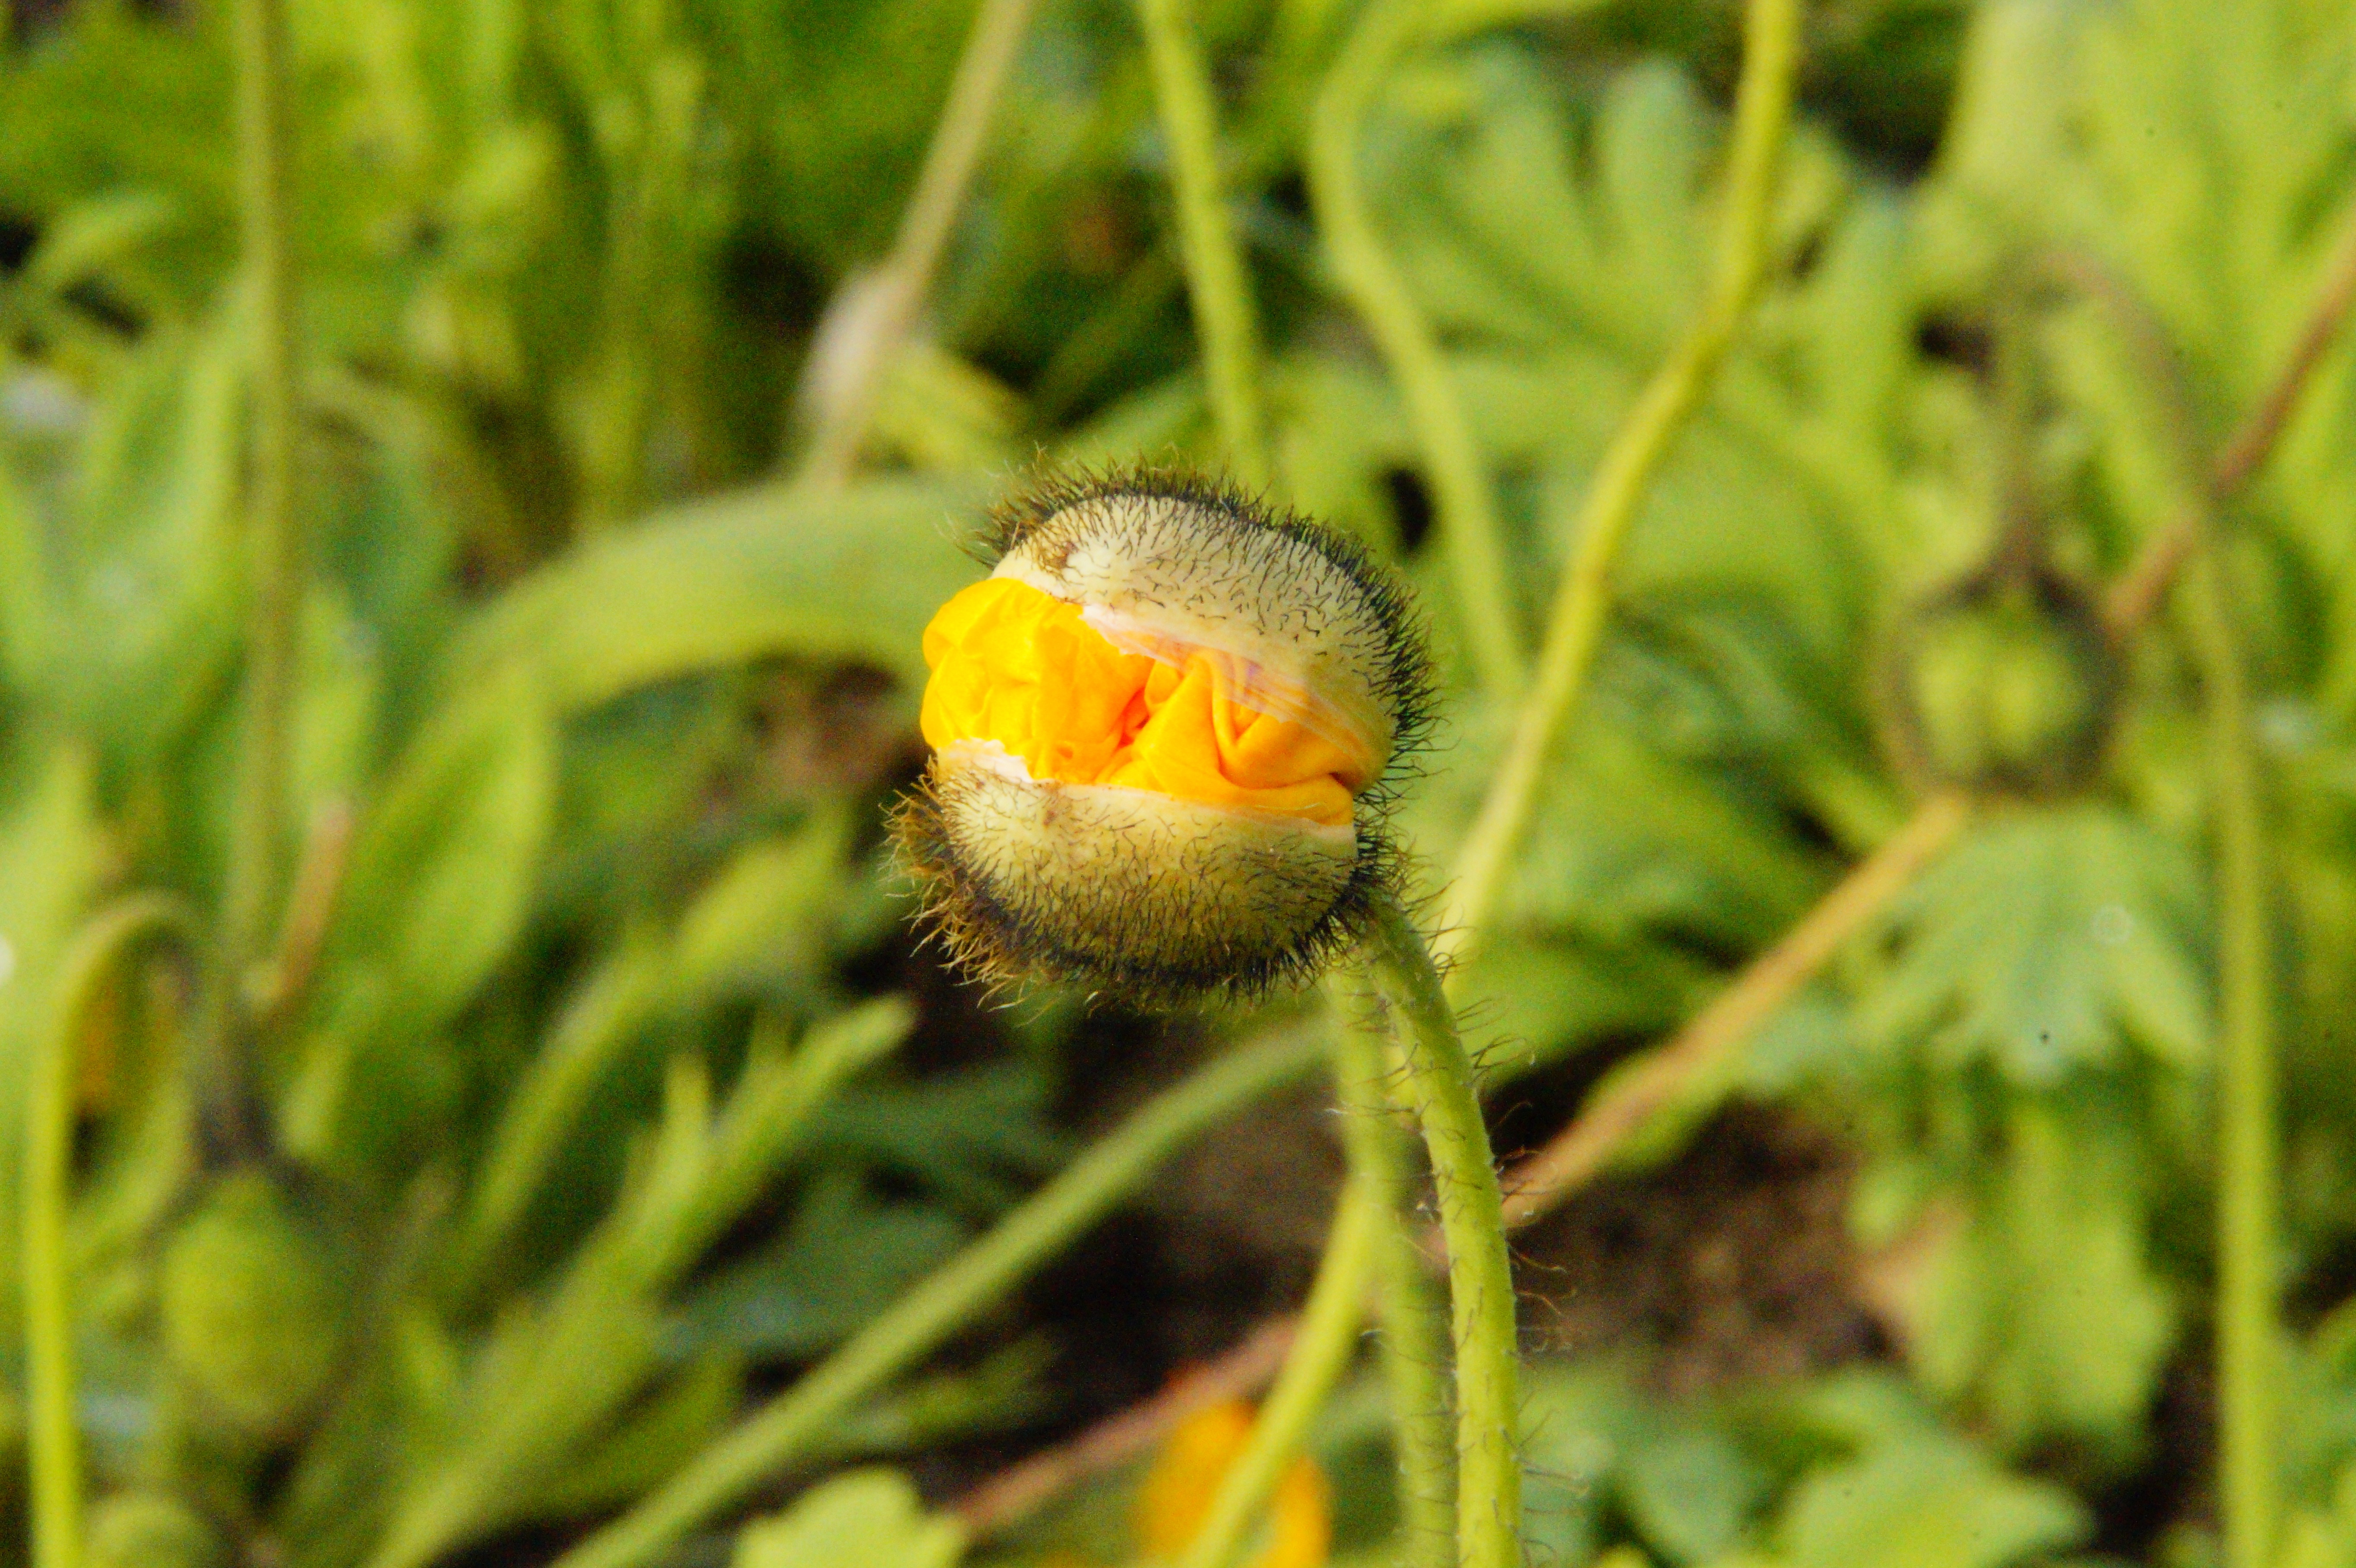
grass, blossom, plant, flower, flora, wildflower, close up, klatschmohn, poppy flower, hairy, folded, poppy, bud, macro photography, bursting, poppy bud, yellow poppy